Harry Enfield

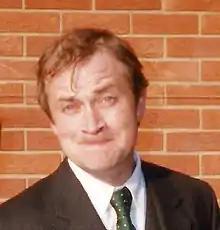
Enfield in 1998

In 1990, Enfield developed his BBC sketch show "Harry Enfield's Television Programme", later retitled "Harry Enfield & Chums", with Whitehouse and Kathy Burke. Eschewing the alternative comedy style prevalent at the time, both versions of the show were indebted to comedians such as Dick Emery and Morecambe and Wise. Enfield and his co-performers created another group of nationally recognised characters for these shows, such as "The Old Gits", "Tim Nice-But-Dim", "The Scousers", "Smashie and Nicey", "Wayne and Waynetta Slob", "Mr You-Don’t-Wanna-Do-It-Like-That", "Annoying Kid Brother", who grew into "Kevin the Teenager", and two old-fashioned presenters, "Mr Cholmondley-Warner and Grayson".